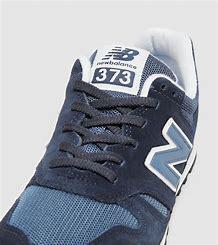
Brand: New
Model: Balance 373